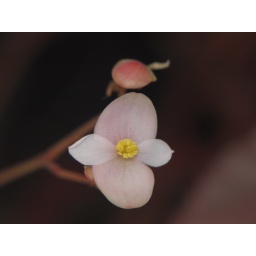
some cute flower you can find in my mom's cute world of orchids